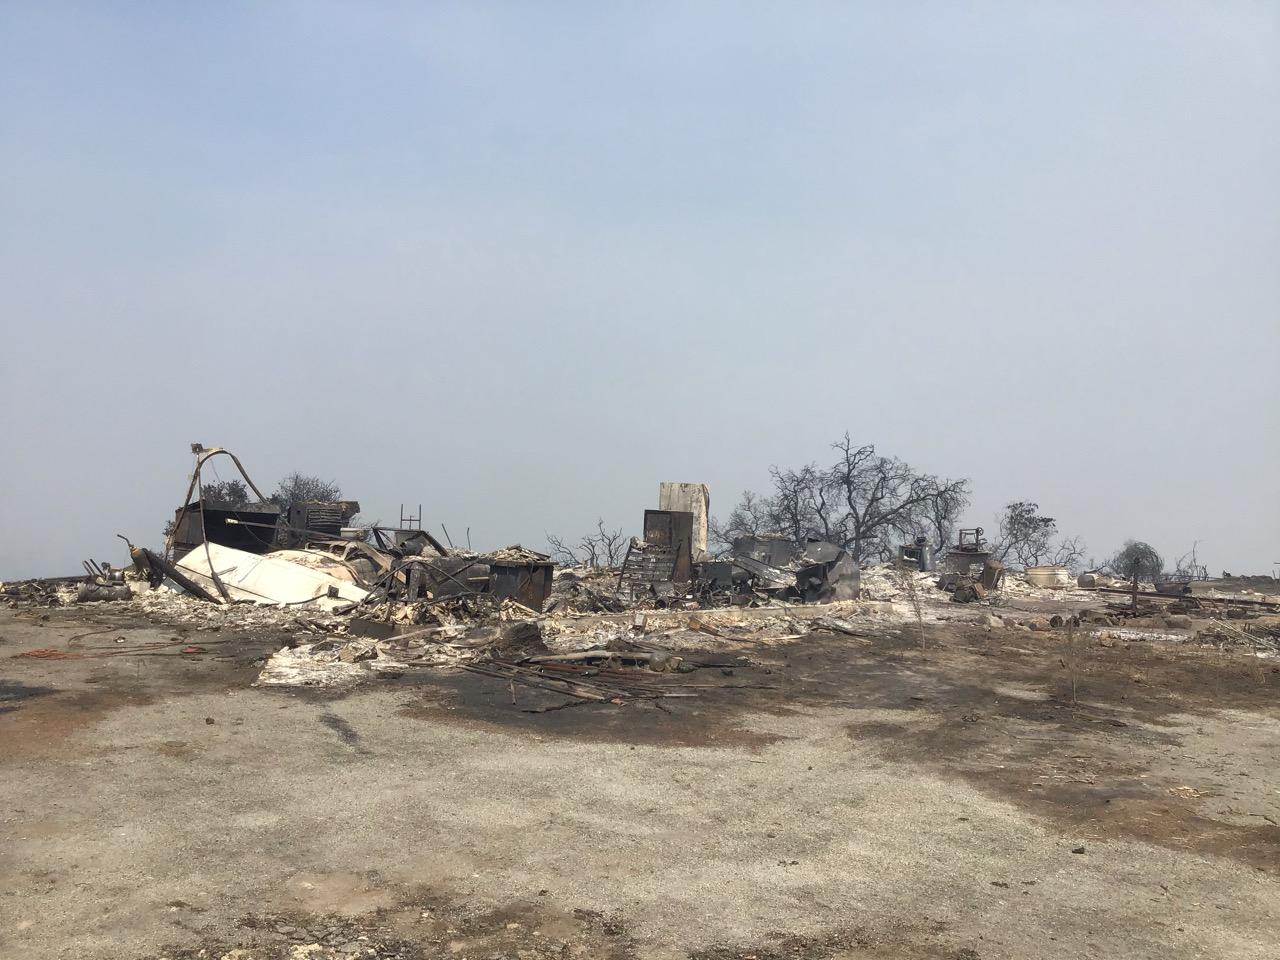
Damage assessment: destroyed